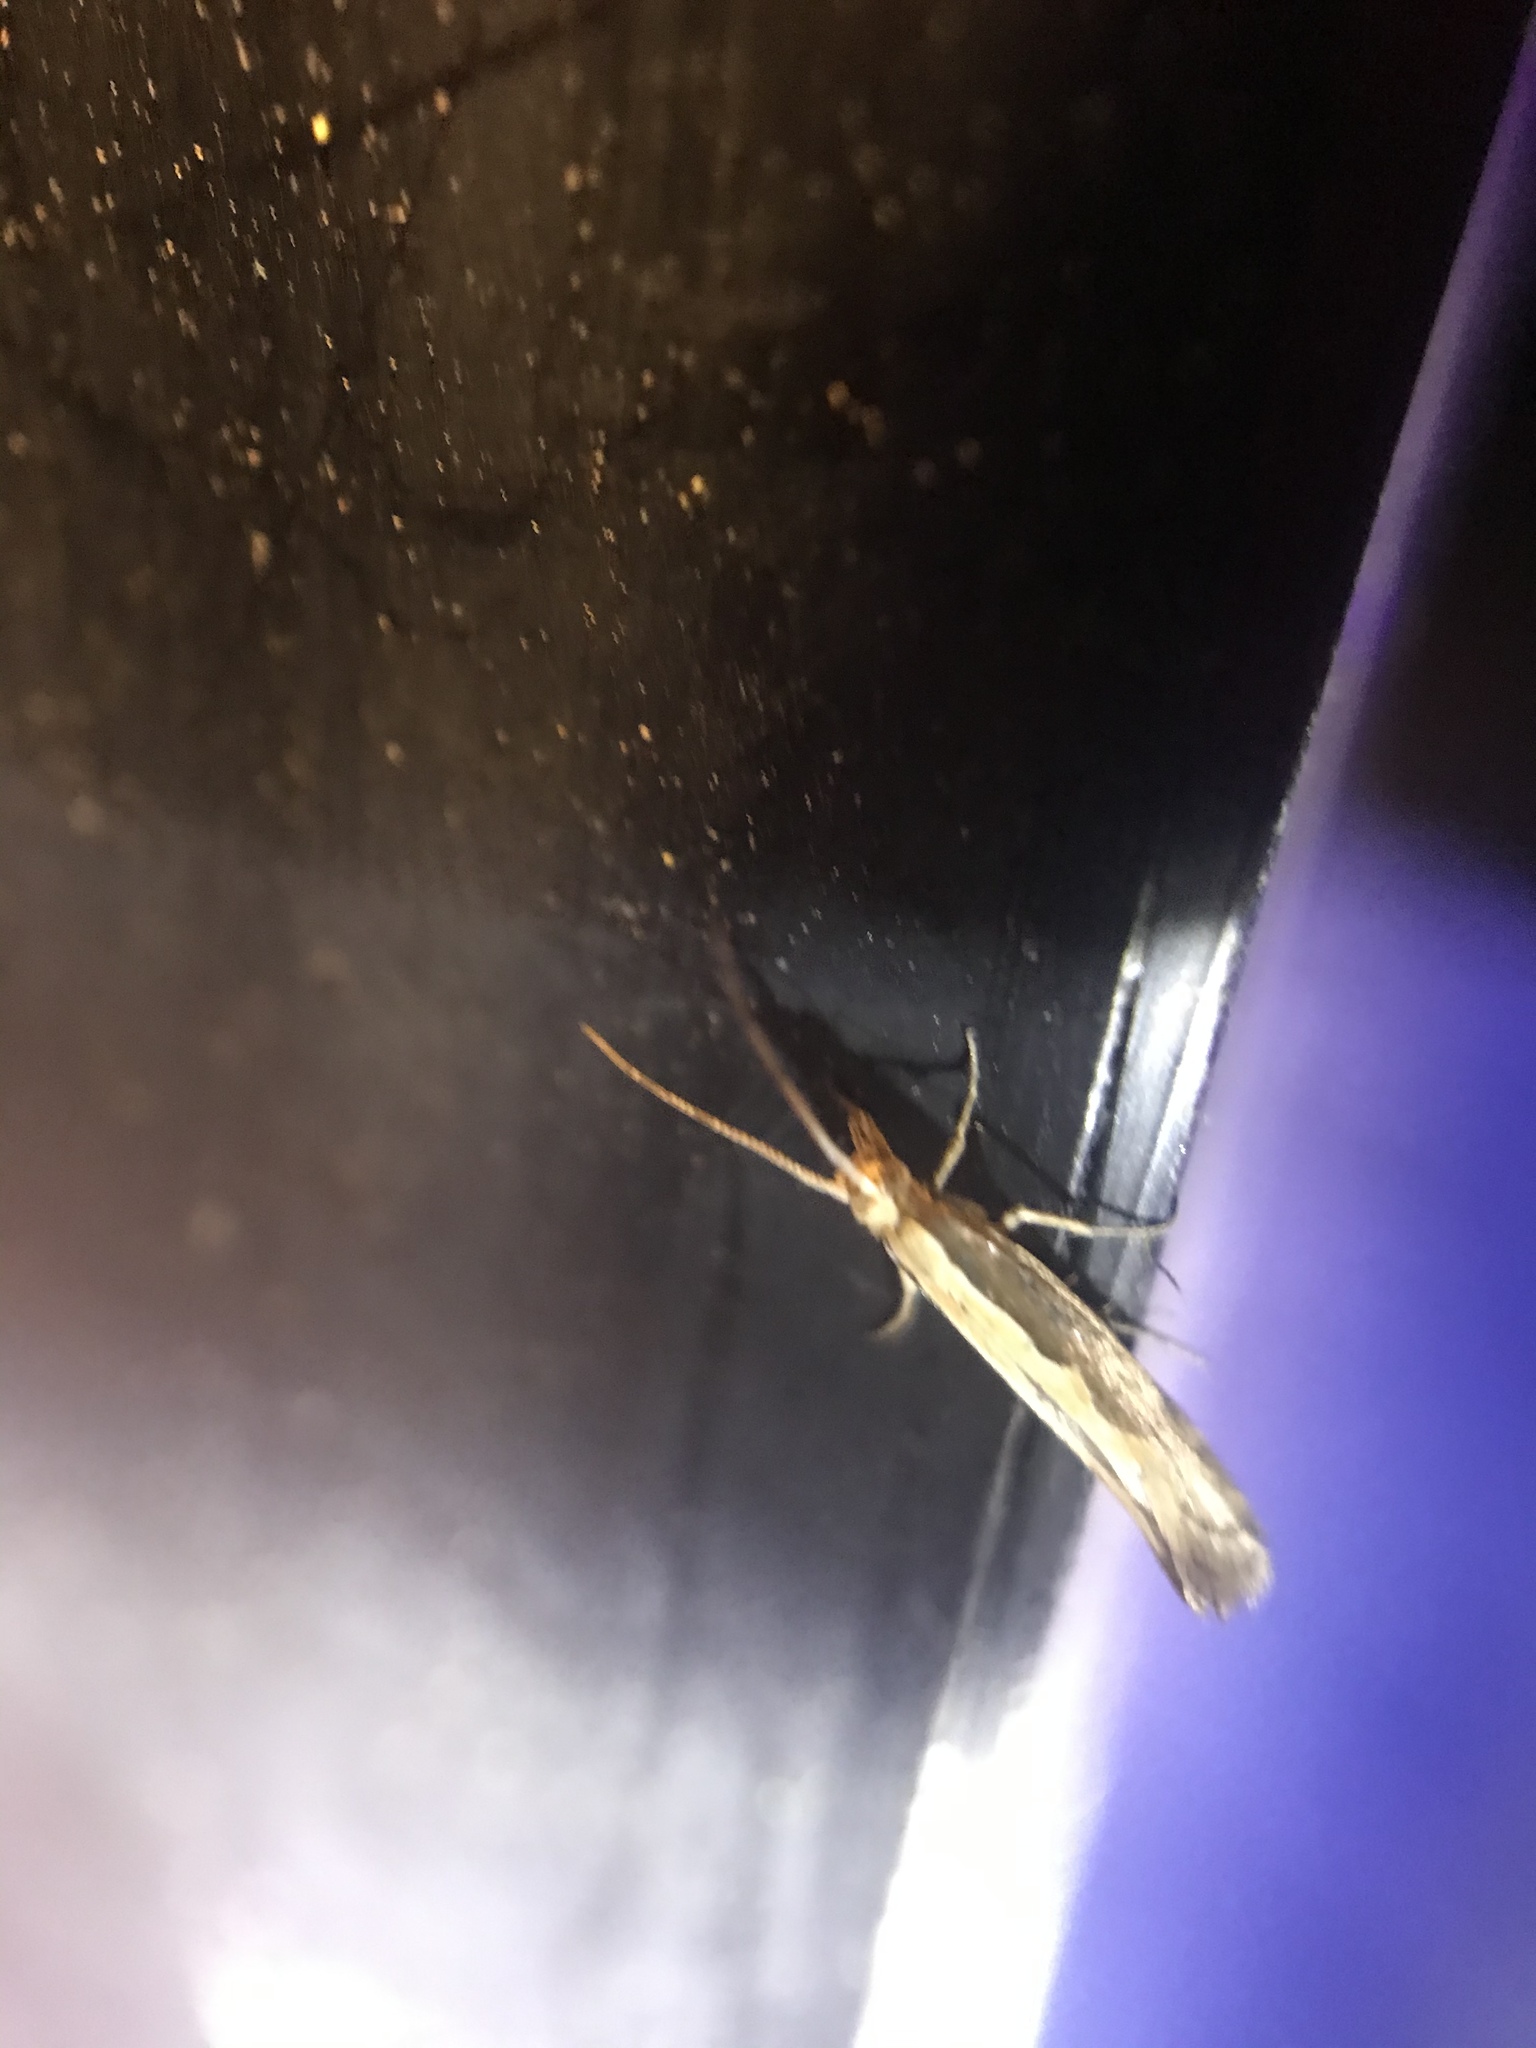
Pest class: diamondback_moth